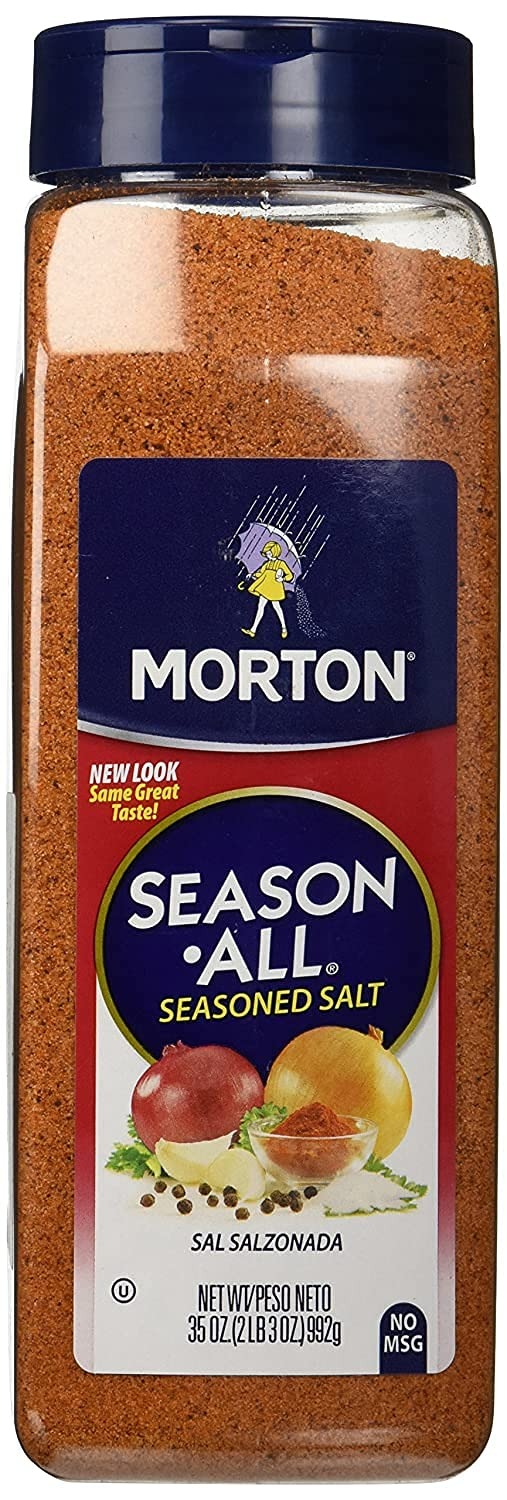
Item Name: Morton Season-All Seasoned Salt - 35 Ounce (2 Pack)
Bullet Point 1: Blend of salt, and savory spices, including paprika, black pepper, onion, and garlic, with a hint of chili pepper
Bullet Point 2: All purpose seasoning
Bullet Point 3: Great on meat, poultry, ribs and potatoes
Product Description: Morton Season All Seasoned Salt 35 Ounce Value Container
Value: 70.0
Unit: Ounce

Price: 6.87